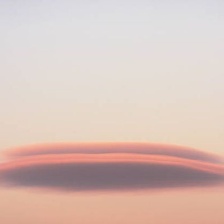
Cloud type: Altocumulus